Lily Yeats

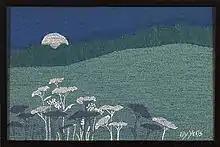
Landscape at Night

The Yeats sisters lived together through their adult lives, albeit contentiously. In 1923, Lily fell dangerously ill with what was believed to be tuberculosis while on holiday in London, and her brother lodged her in a London nursing home in July, where she remained until the following April. On her recovery, she returned to Cuala, but the embroidery department was never a resounding success. Lily's health deteriorated again in 1931 (her ailment had finally been correctly diagnosed as a malformed thyroid in 1929), and the decision was made to dissolve the embroidery branch of Cuala. At the time, Lily wrote